John Collins (priest)

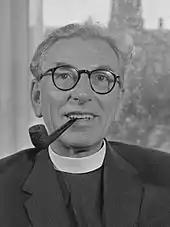
Collins in 1966

Lewis John Collins (23 March 1905 – 31 December 1982) was an English Anglican priest who was active in several radical political movements in the United Kingdom.